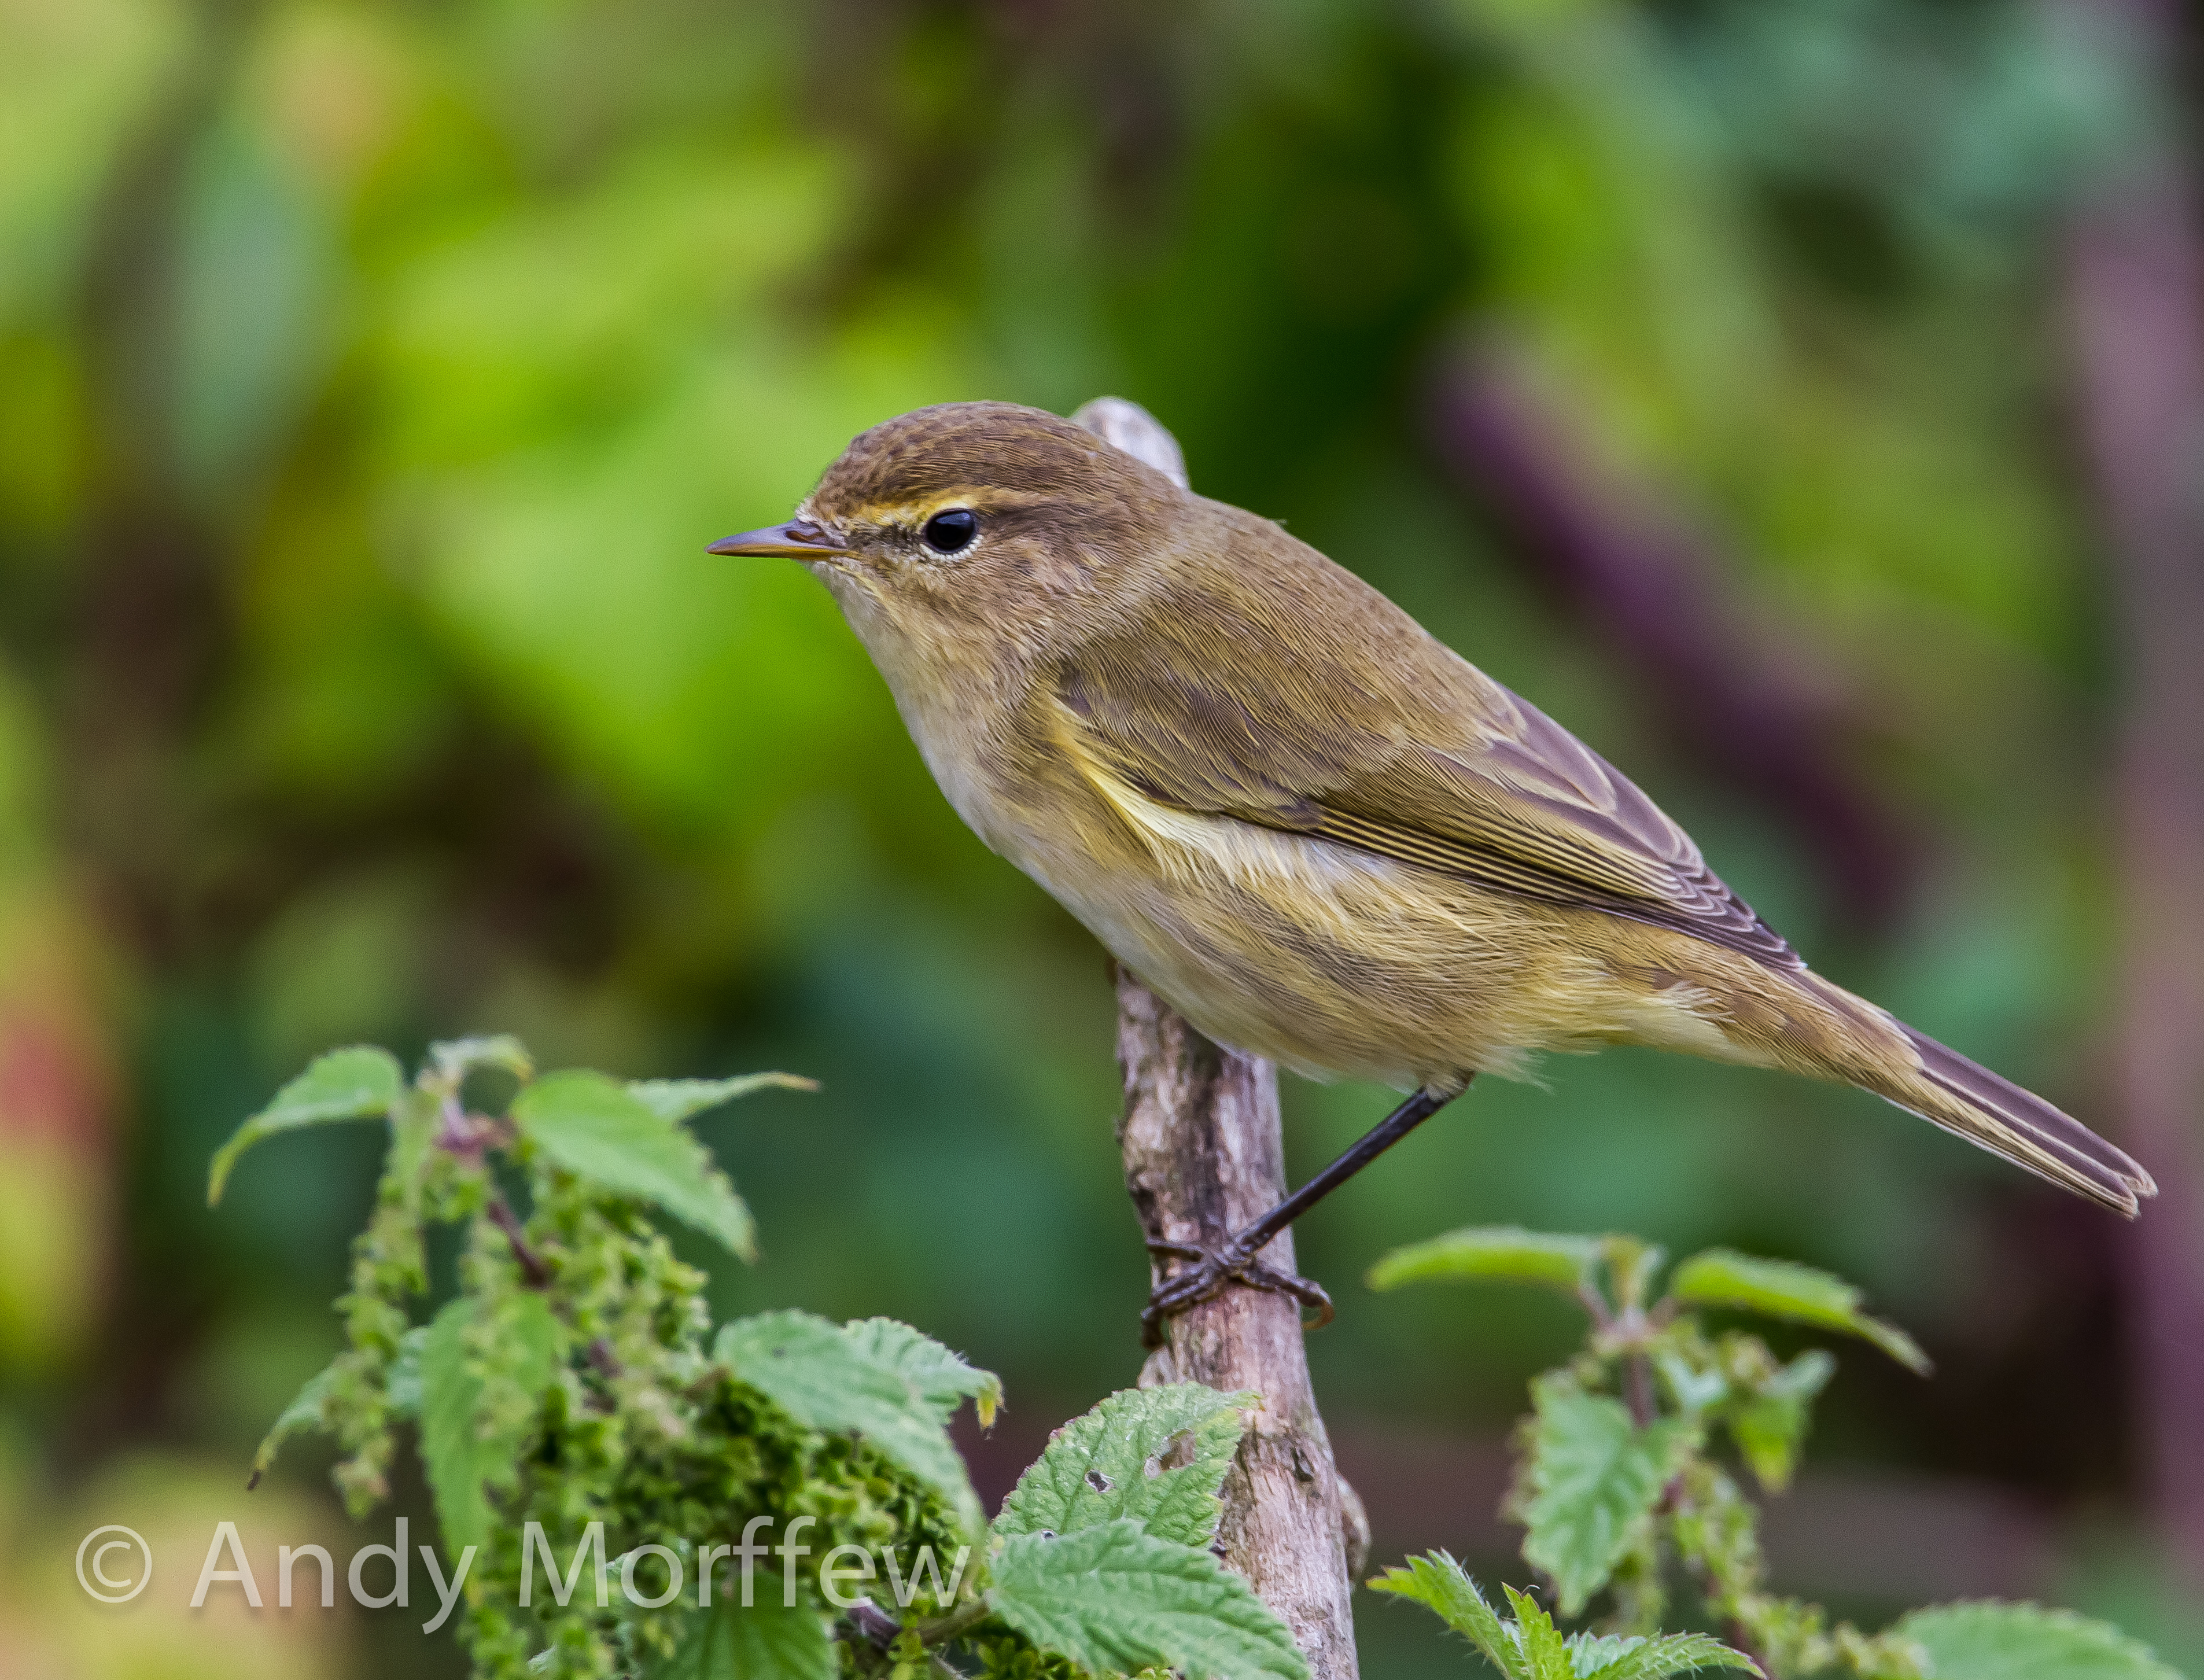
nature, bird, wildlife, beak, fauna, vertebrate, andymorffew, morffew, blashfordlakes, goosanderhide, wren, old world flycatcher, perching bird, nightingale